Marcellinus and Peter

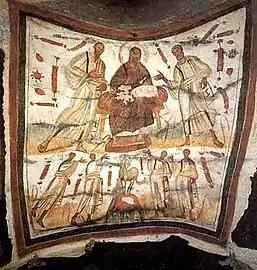
Wall painting (4th century) from the catacomb of Marcellinus and Peter on the Via Labicana, showing Christ between Peter and Paul, and below them the martyrs Gorgonius, Peter, Marcellinus, and Tiburtius

Pope Damasus, who opened their catacombs, also remarks that he wrote a Latin epitaph with the details of their death with which he adorned their tomb.